Gendarmerie (Romania)

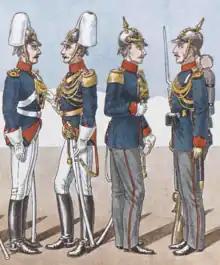
Gendarmerie uniforms in 1868

The first Gendarmerie corps was created on 3 April 1850 in Moldavia by Prince Grigore Alexandru Ghica. After the Union of Moldavia and Wallachia in 1859 under Prince Alexandru Ioan Cuza, the Gendarmerie was subordinated to the Ministry of War as a separate armed force.